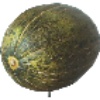
Label: melon_piel_de_sapo